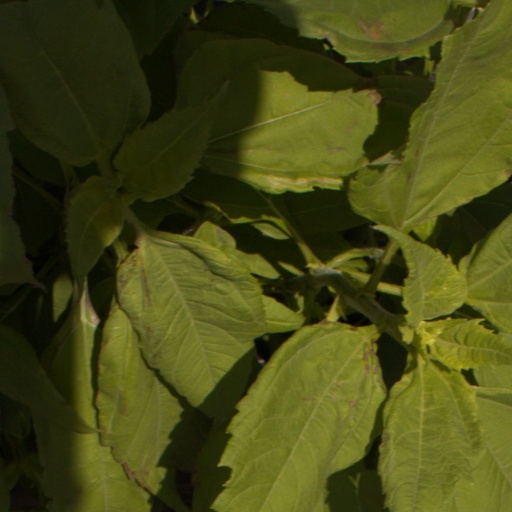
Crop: Jerusalem artichoke